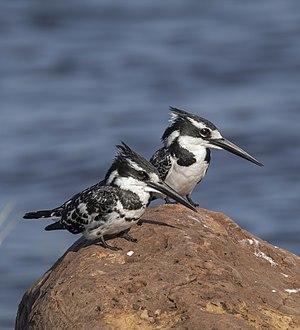
Le Martin-pêcheur pie ou Alcyon pie, est une espèce d'oiseau de la famille des Alcedinidae.